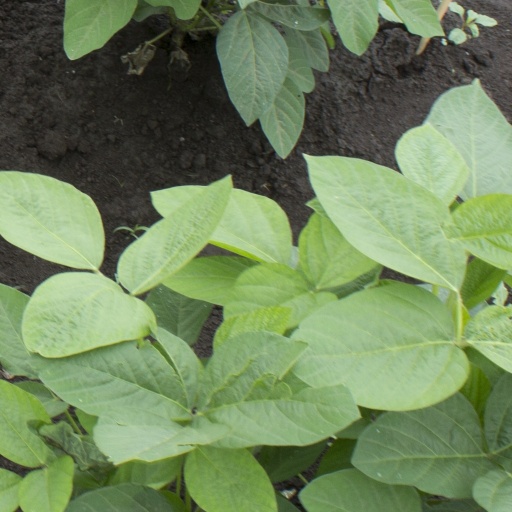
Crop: soybean